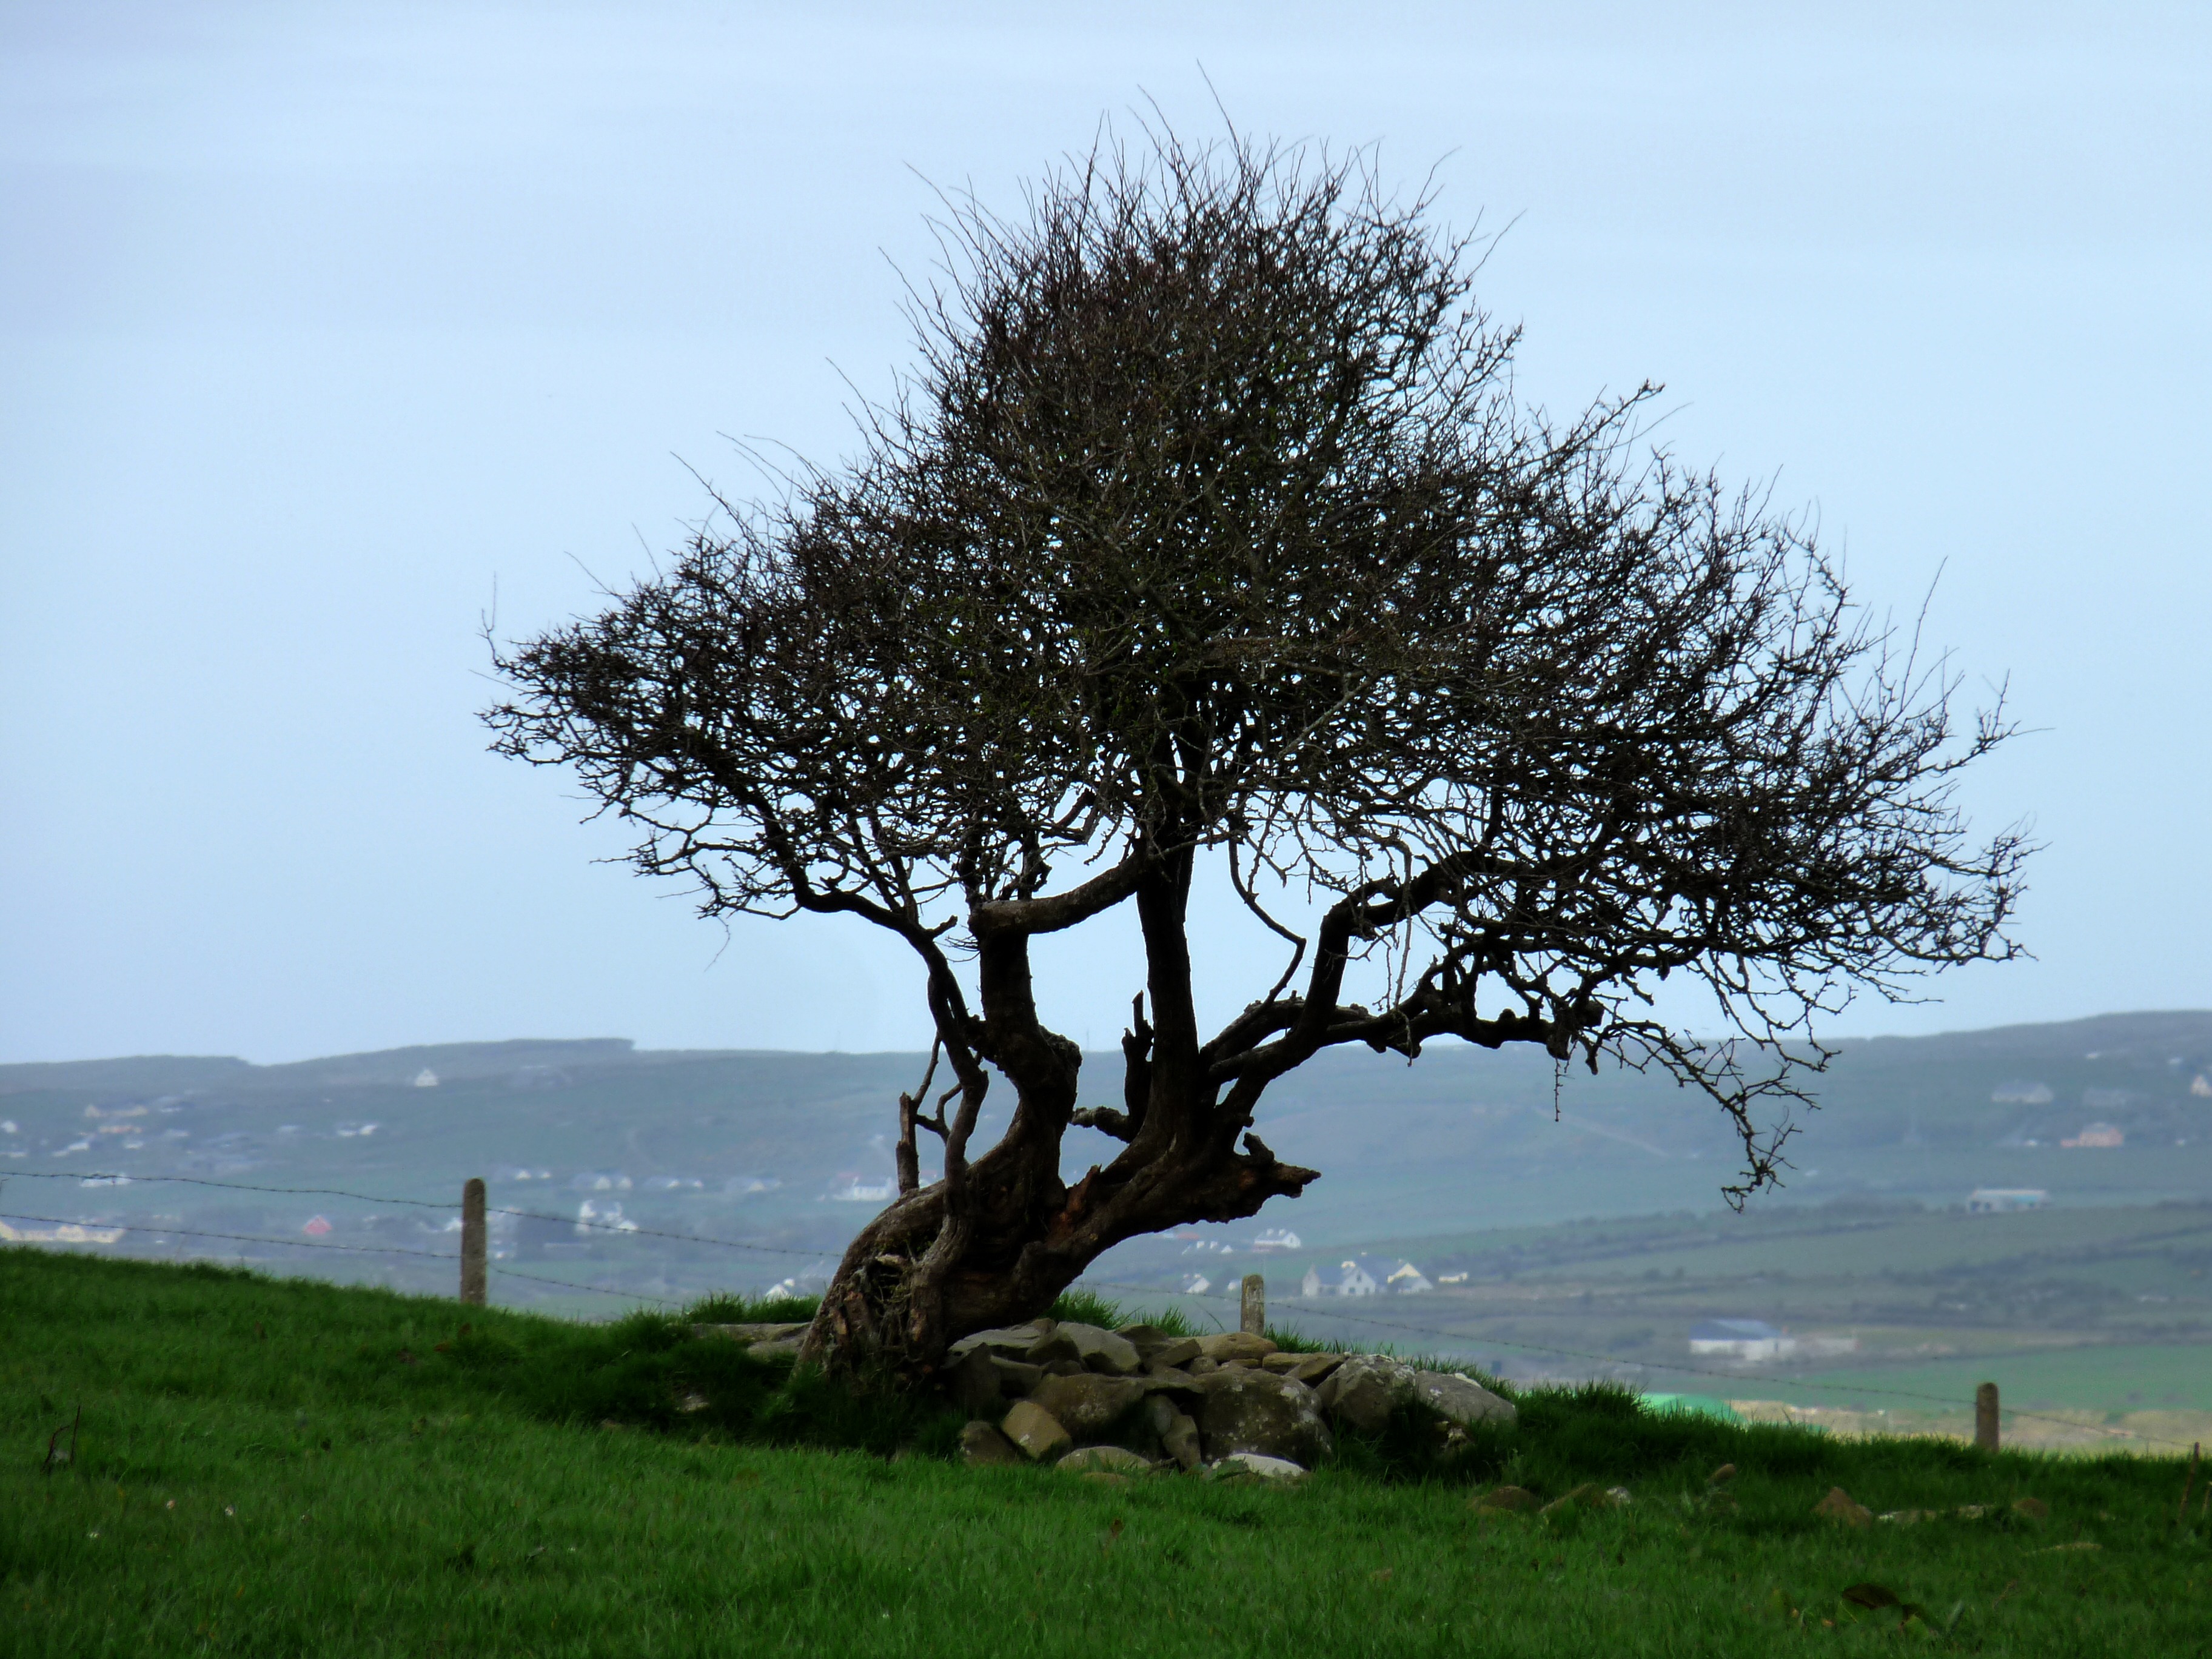
landscape, tree, nature, outdoor, wilderness, branch, winter, plant, hill, trunk, alone, land, wild, environment, tranquil, scenic, natural, scenery, agriculture, savanna, plain, leaves, outdoors, branches, ecosystem, organic, woody plant, arecales